STS-54

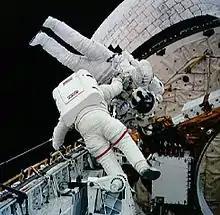
Harbaugh and Runco during the EVA

The primary payload was the fifth TDRS satellite, TDRS-F, which was deployed on day one of the mission. It was later successfully transferred to its proper orbit by the Inertial Upper Stage (IUS). Also carried into orbit in the payload bay was a Hitchhiker experiment called the Diffuse X-ray Spectrometer (DXS). This instrument collected data on X-ray radiation from diffuse sources in deep space.